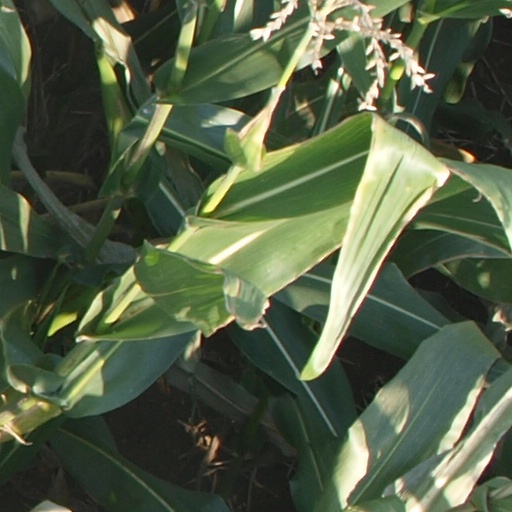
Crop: maize; corn